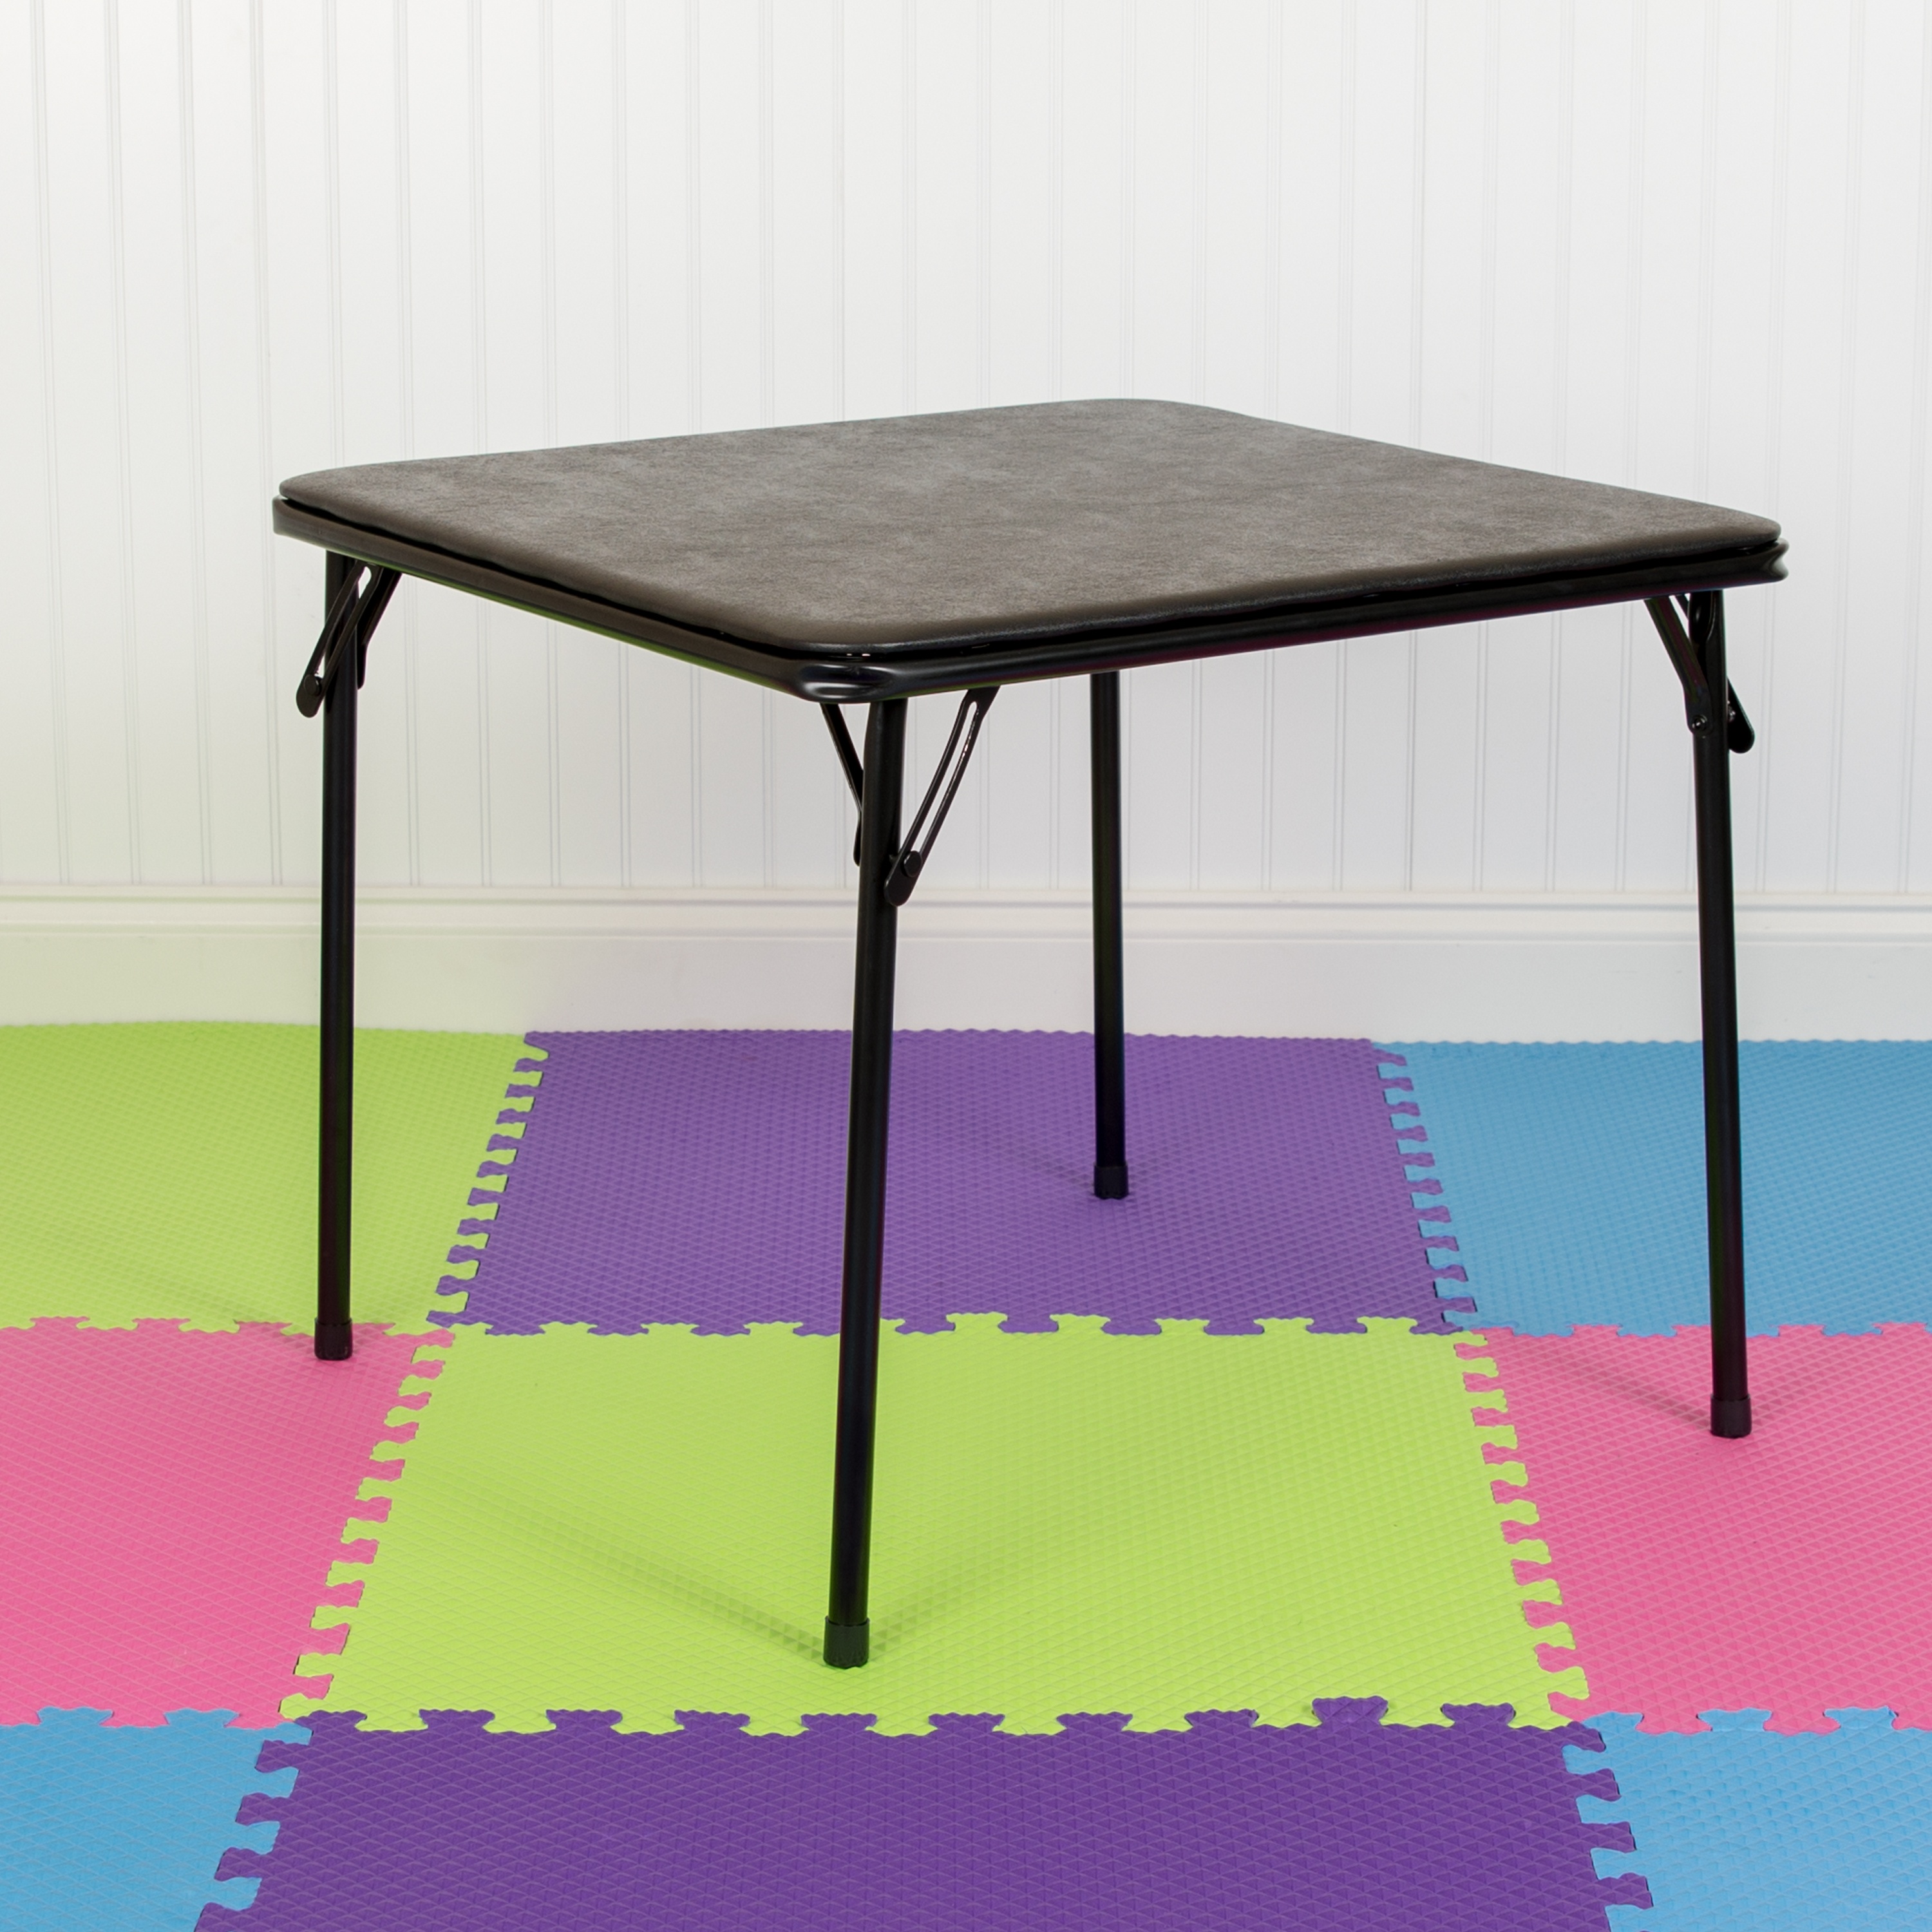
Kids Black Folding Table JB-TABLE-BK-GG
Mindy Kids Black Folding Table Dimensions: 24"W x 24"D x 20.25"H
Brand: Flash Furniture
Category: Furniture > Tables > Folding Tables